Watts, Los Angeles

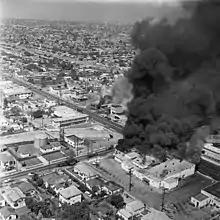
Buildings on fire along Avalon Boulevard at 108th Street during the Watts riots, 1965.

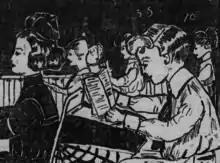
Classroom sketch by Edna Schye of Watts, 1909.

Watts became a city in 1907, after three petitions objecting to the proposed borders were presented to the Los Angeles County Board of Supervisors. Seven ranchers said that they had no intention of subdividing and that all unimproved land should be omitted from the proposed city. Another petition declared that most of the property owners in Watts did not pay taxes inasmuch as they were buying the 25-foot lots for speculation, that the residents were "migratory" and that most of them were transitory "Mexican railroad laborers." A third petition for exemption was submitted by residents of the Palomar stop, who dressed up their plea with quotations ranging from Greek philosophers to "Hamlet." Those petitioners announced that they had recently changed the name of their settlement from "Watts Park" because they did not want any affiliation with Watts.